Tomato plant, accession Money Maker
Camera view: bottom (45 deg); turntable rotation: 300 degrees
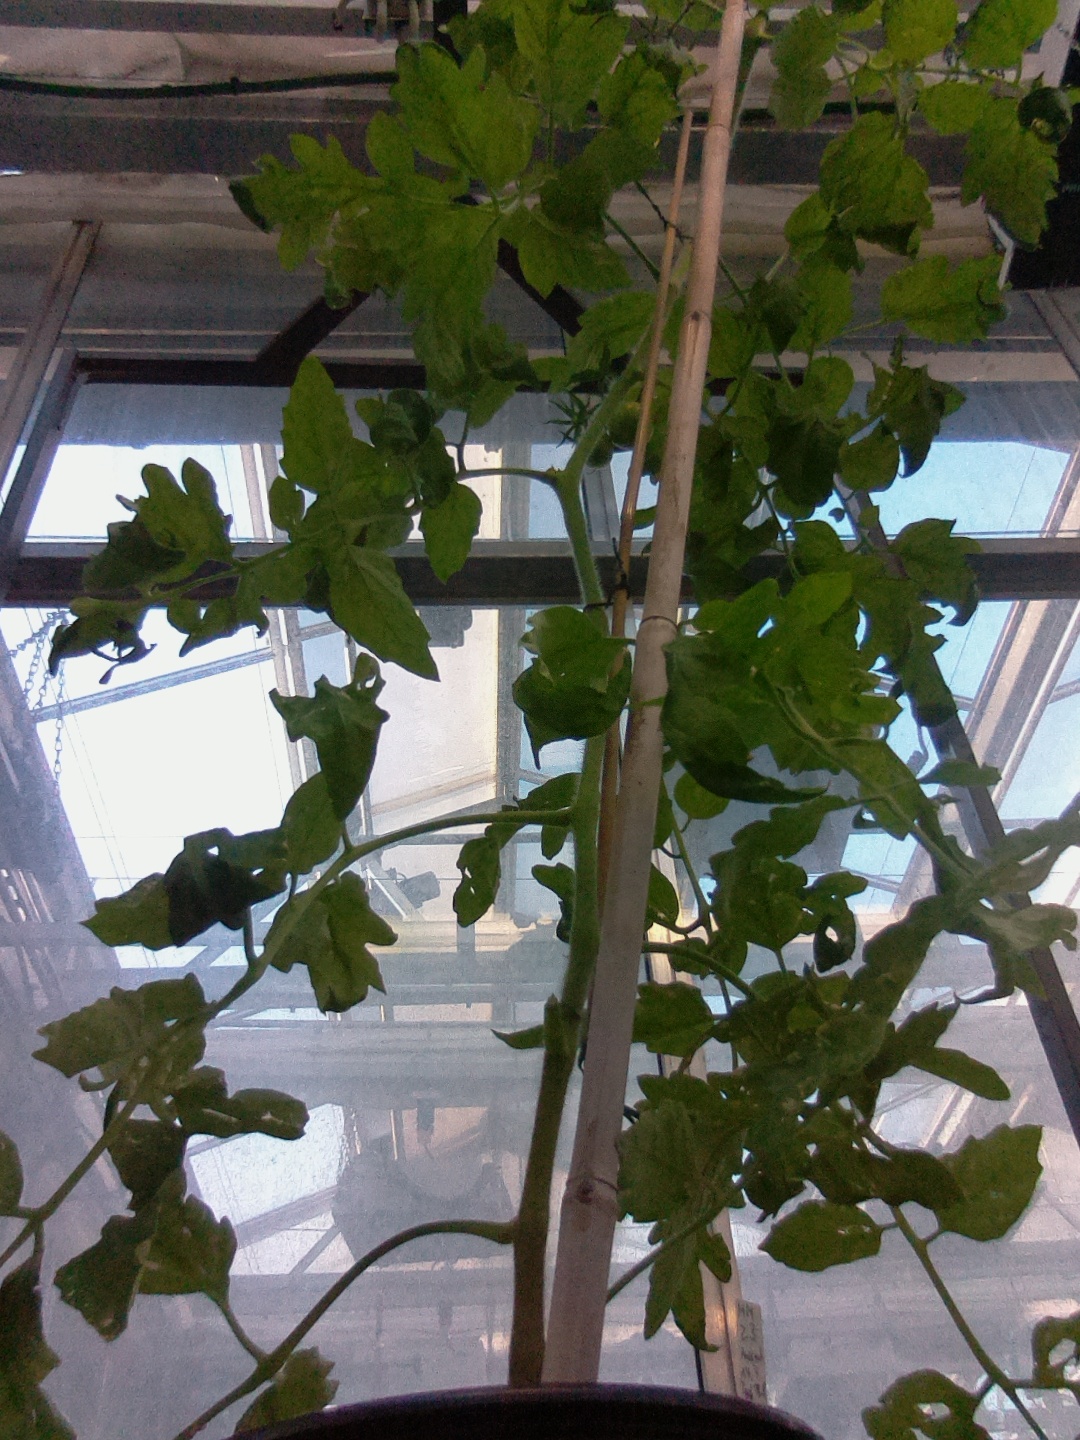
BBCH growth stage 71: 10%-20% of final fruit size